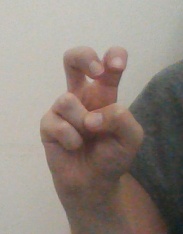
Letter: toot